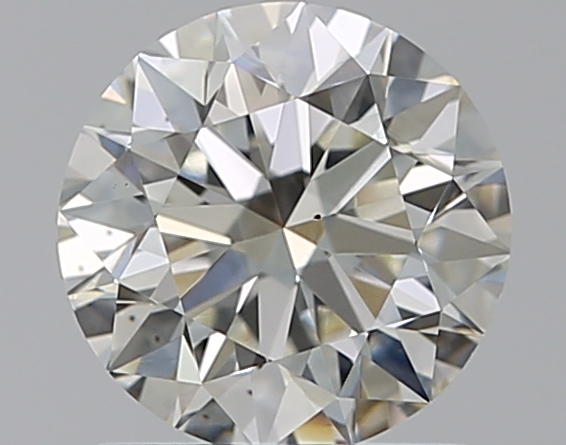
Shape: round
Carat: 1.01
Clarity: VS2
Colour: J
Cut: EX
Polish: EX
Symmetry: EX
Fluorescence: ST
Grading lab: GIA
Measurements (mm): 6.36 x 6.4 x 4